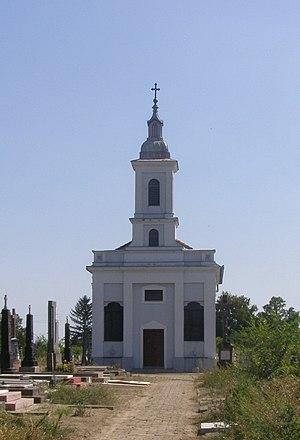
Cet article recense les monuments culturels du district de Bačka occidentale en Serbie.
Les monuments culturels protégés constituent une catégorie de monuments de Serbie inscrits sur une liste de monuments bénéficiant de la protection de l'État. Il s'agit d'une troisième catégorie de monuments protégés classés, par leur importance, après les monuments culturels d'importance exceptionnelle et les monuments culturels de grande importance.